Trinidad and Tobago

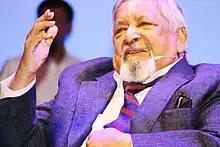
V. S. Naipaul in 2016

Trinidad and Tobago is the most developed nation and one of the wealthiest in the Caribbean and is listed in the top 40 (2010 information) of the 70 high-income countries in the world. Its gross national income per capita of US$20,070 (2014 gross national income at Atlas Method) is one of the highest in the Caribbean. In November 2011, the OECD removed Trinidad and Tobago from its list of developing countries. Trinidad's economy is strongly influenced by the petroleum industry. Tourism and manufacturing are also important to the local economy. Tourism is a growing sector, particularly on Tobago, although proportionately it is much less important than in many other Caribbean islands. Agricultural products include citrus and cocoa. It also supplies manufactured goods, notably food, beverages, and cement, to the Caribbean region.